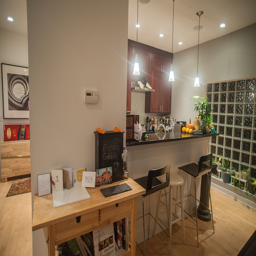
A kitchen with a counter line with stools.
A kitchen area has bar and a multitude of decorations.
A desk holding cards and books next to a counter with seating.
The kitchen and living area of an apartment.
A kitchen is well lit by three hanging pendant lights.